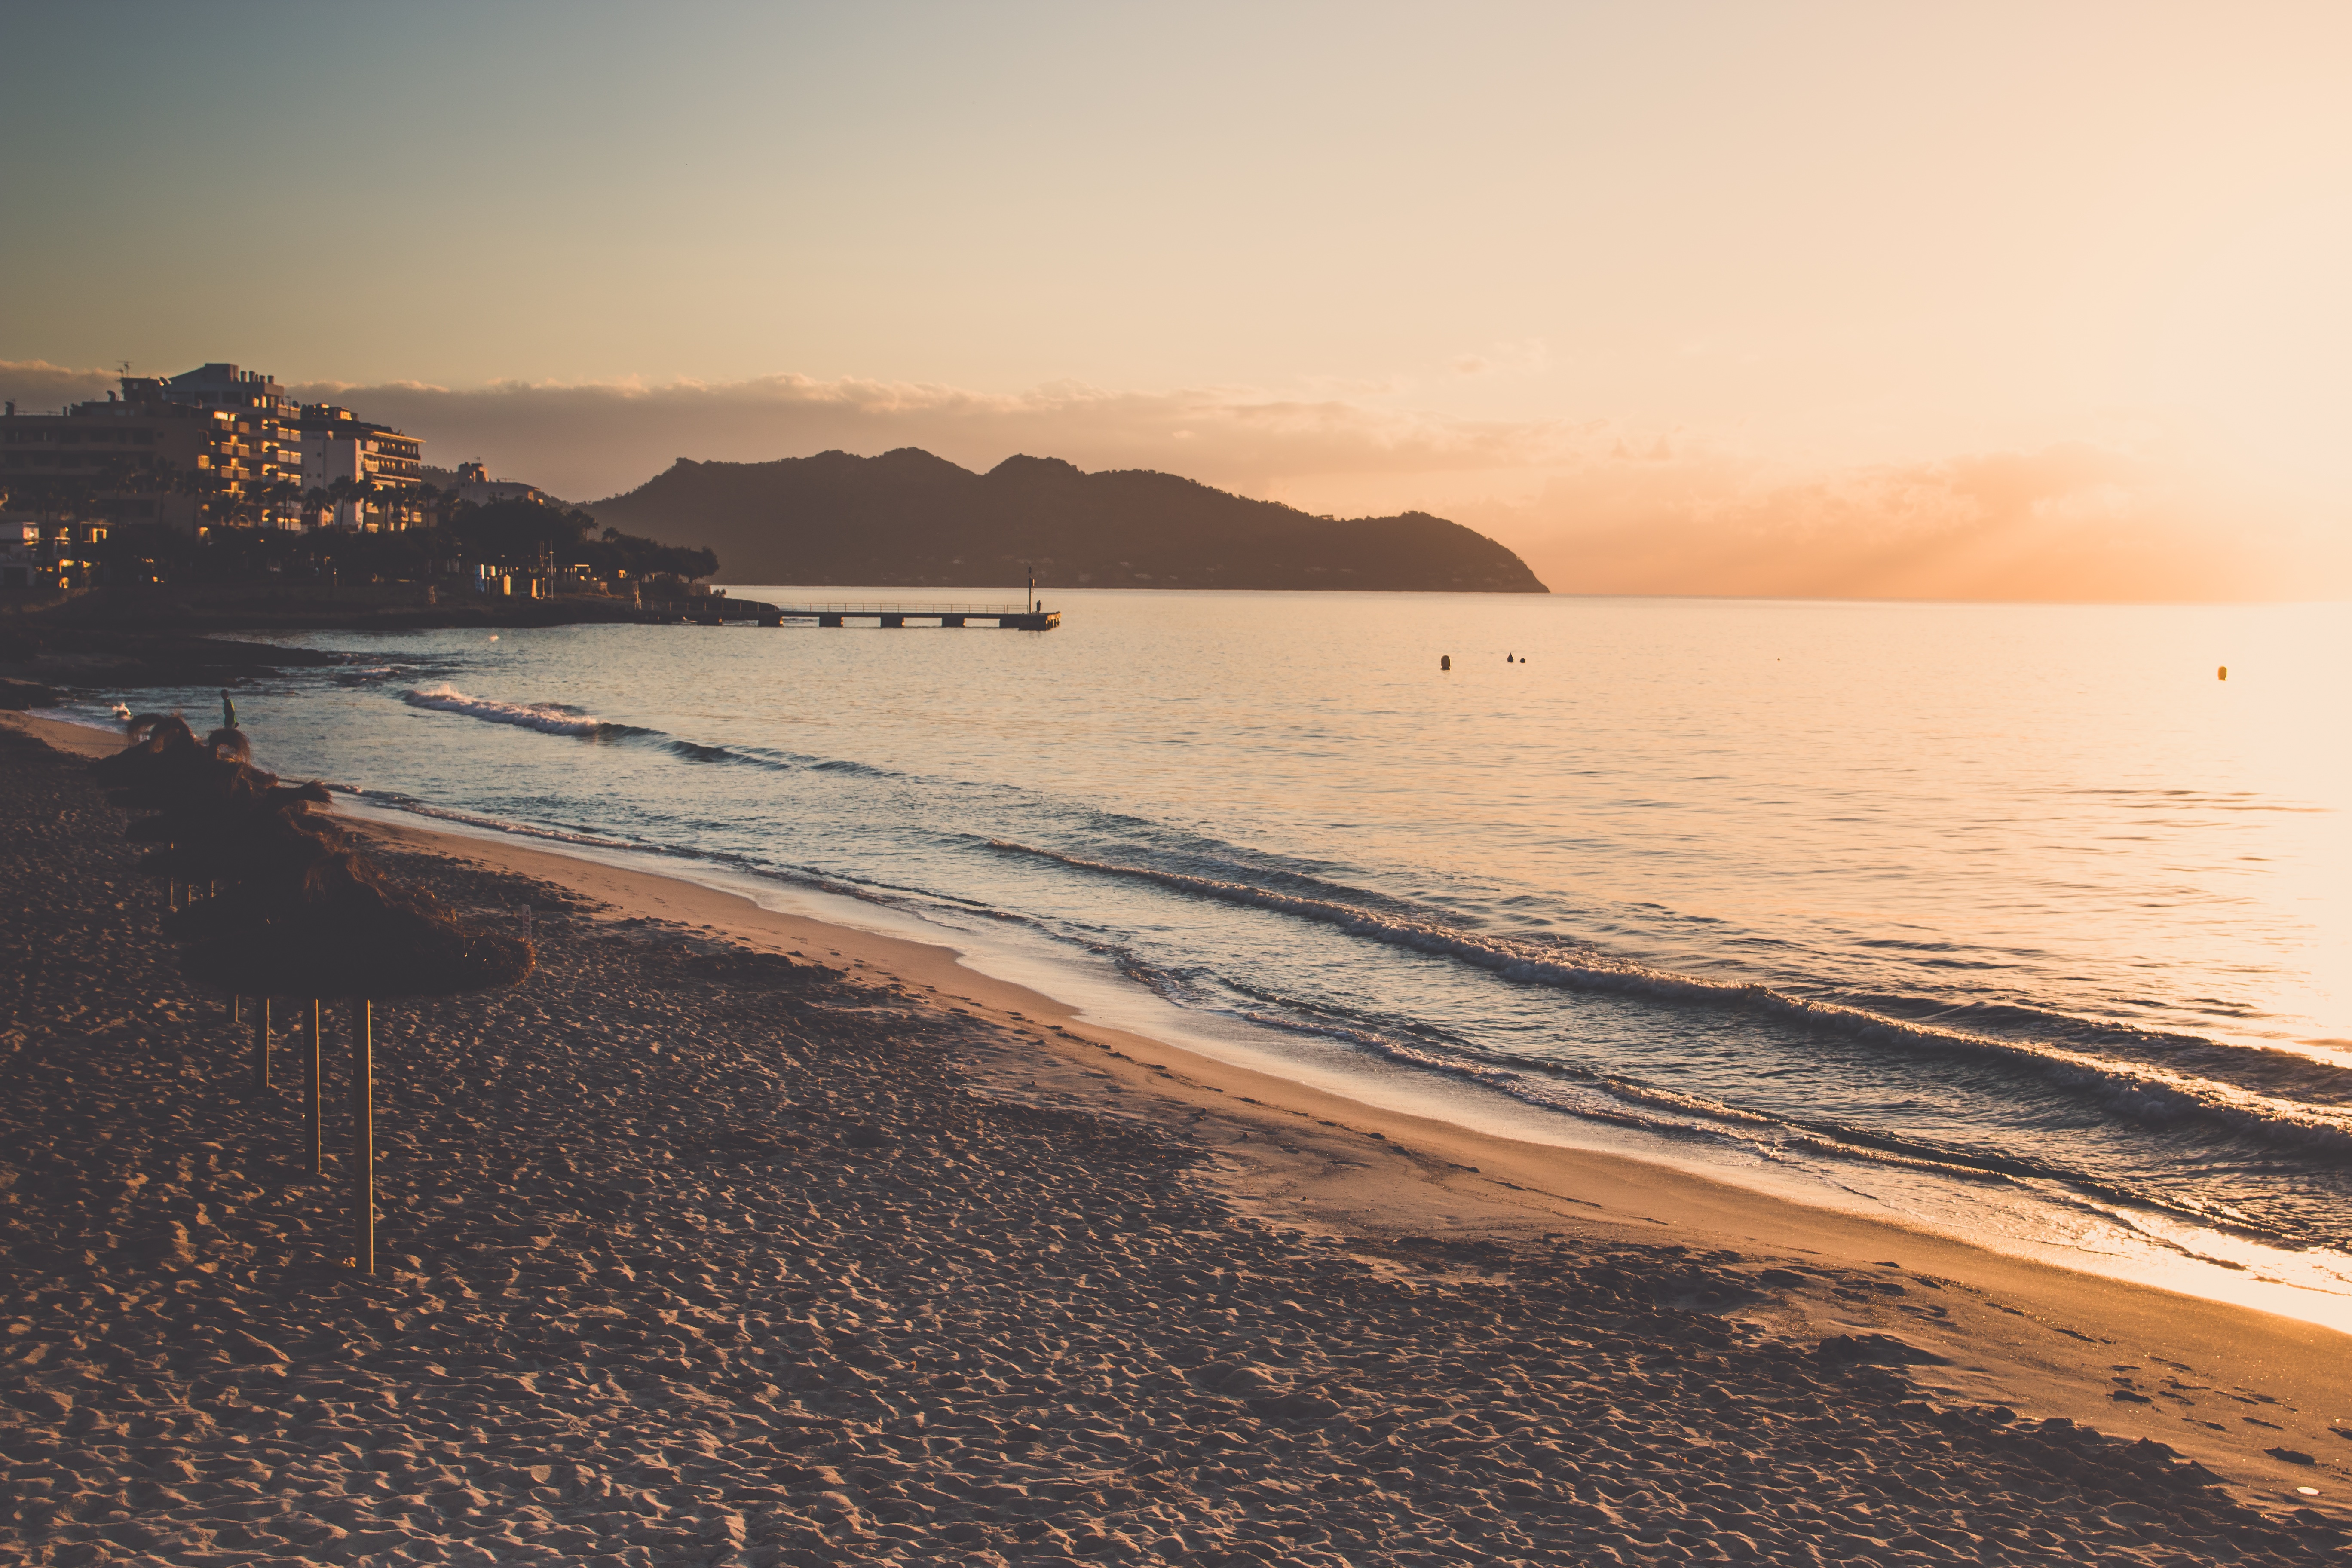
beach, sea, coast, sand, ocean, horizon, sunrise, sunset, morning, shore, wave, dawn, dusk, evening, bay, body of water, cape, wind wave